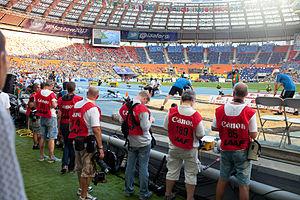
Un journaliste est une personne qui recueille ou recherche, vérifie et écrit puis distribue des informations sur tout type de support média.